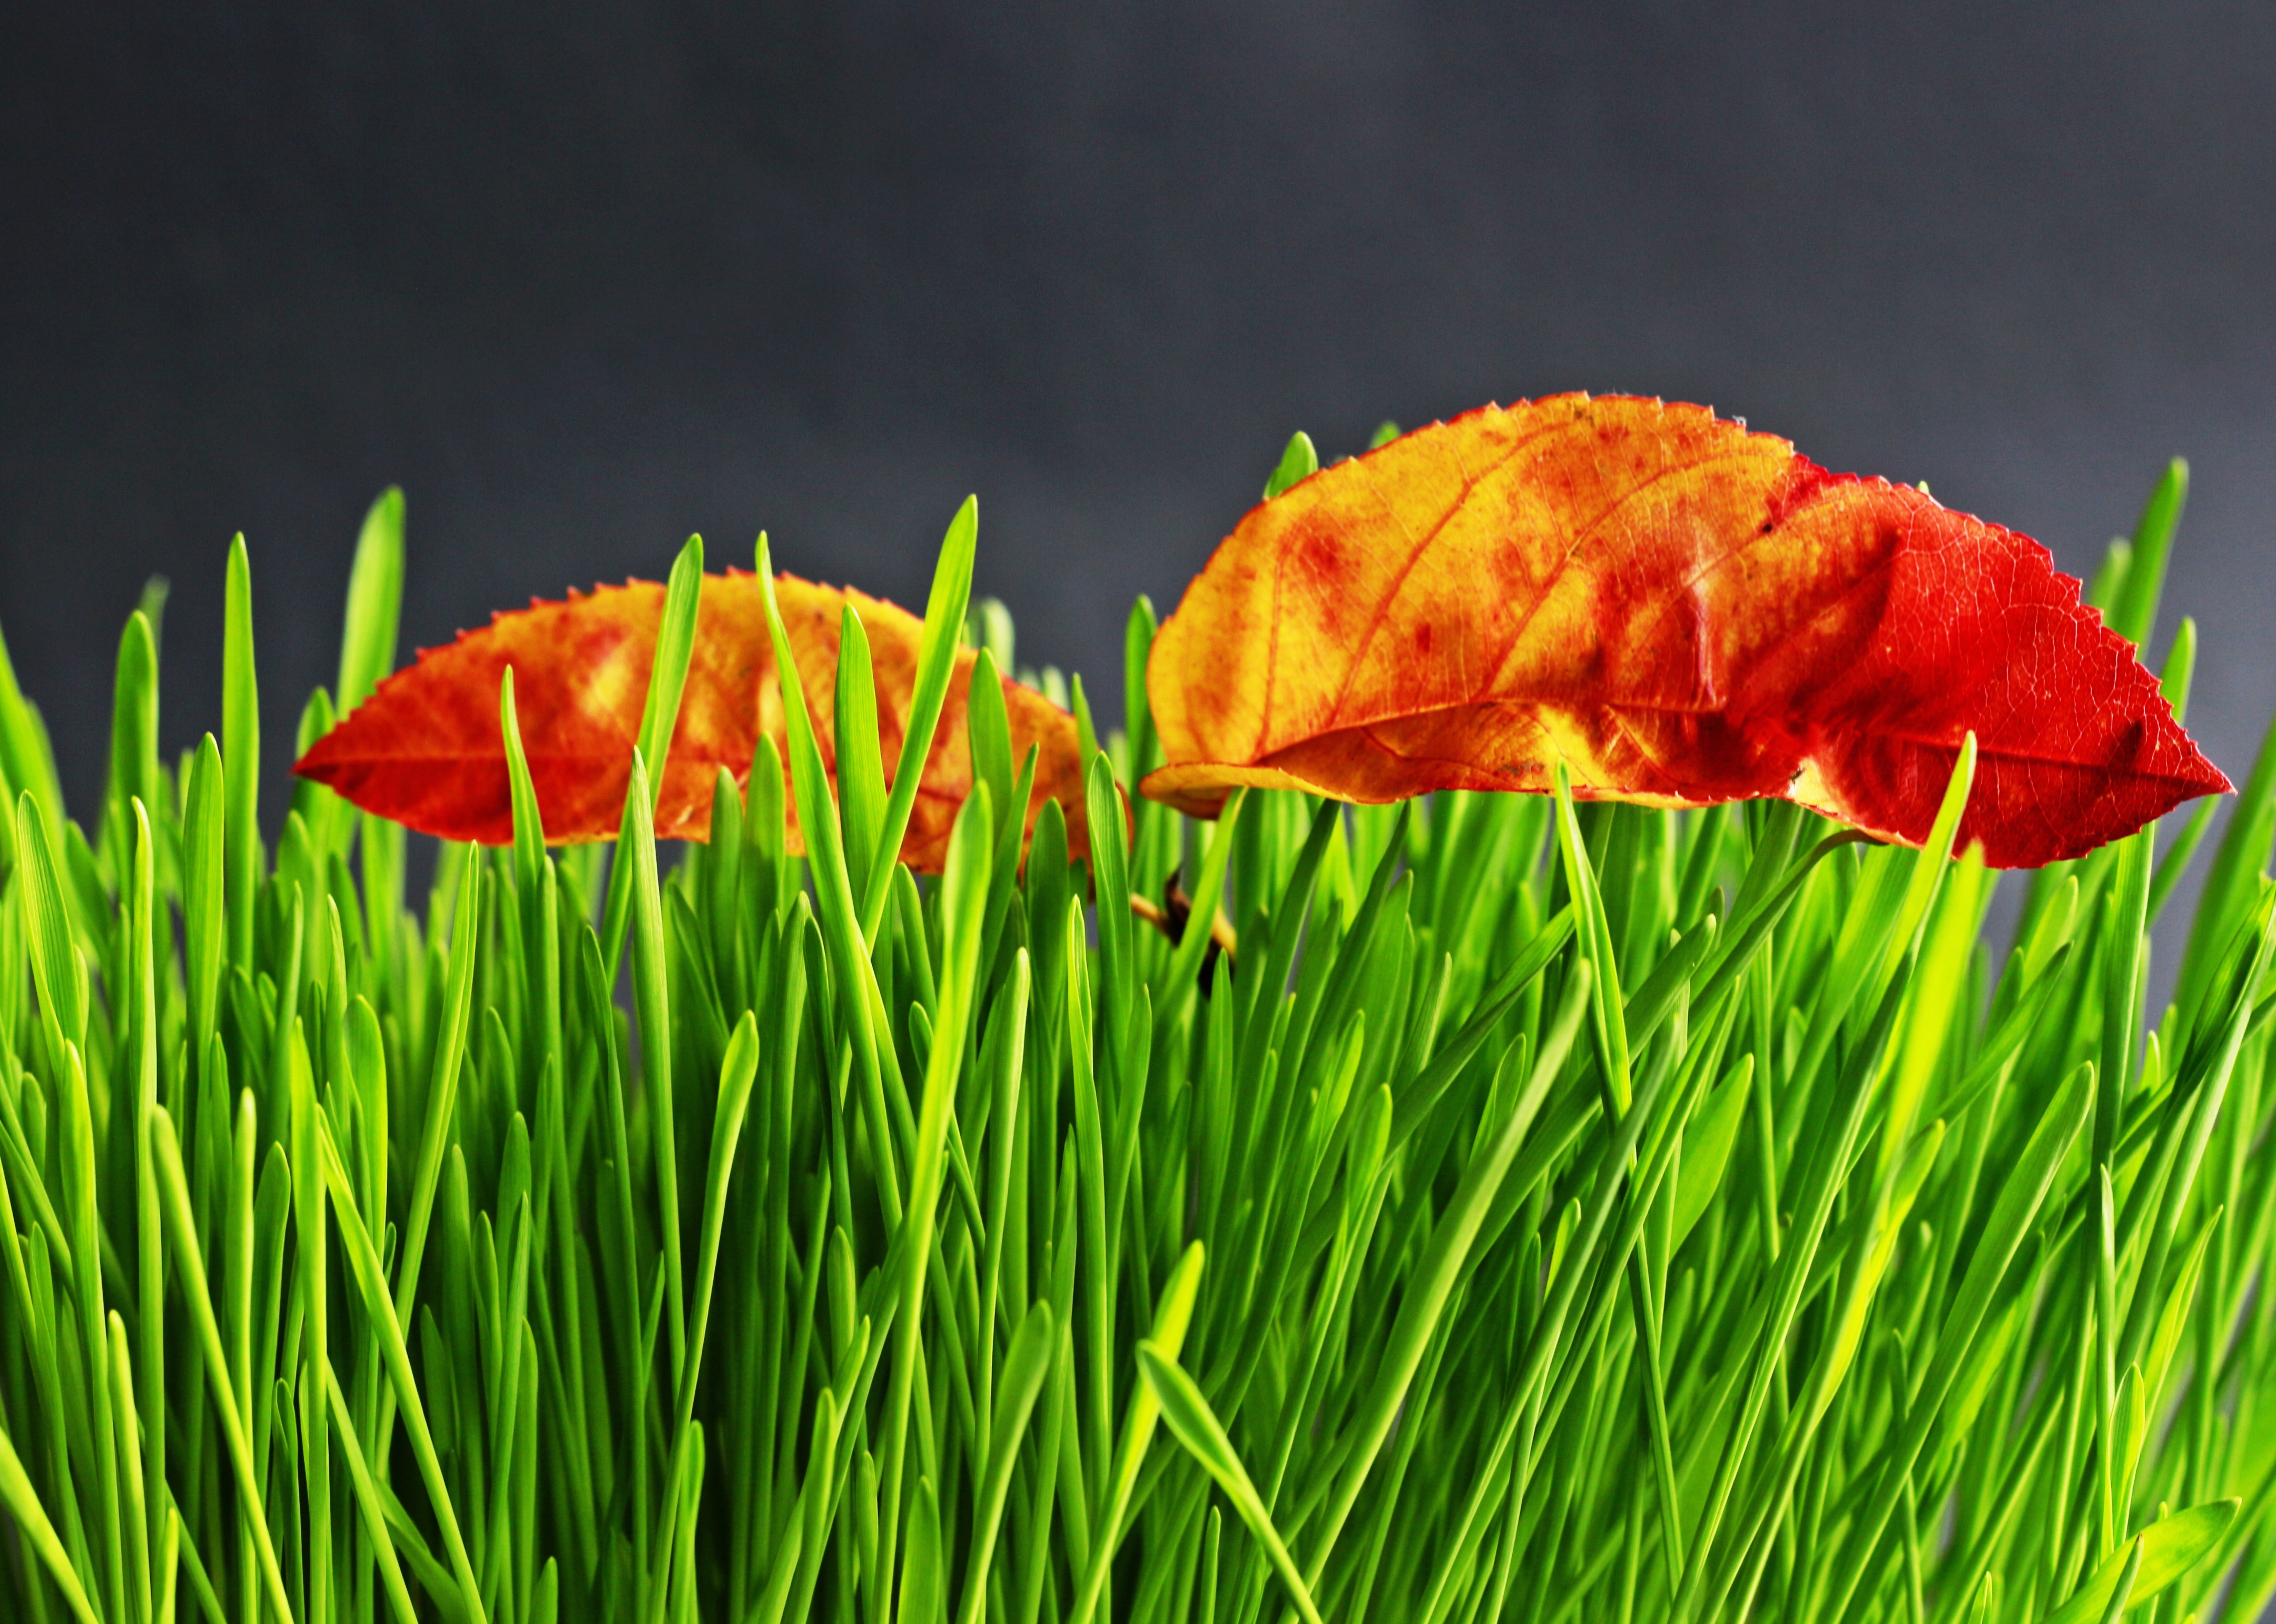
nature, grass, plant, meadow, leaf, flower, petal, green, red, autumn, botany, yellow, flora, wildflower, close up, leaves, poppy, coquelicot, grasses, macro photography, flowering plant, grass family, plant stem, land plant, poppy family